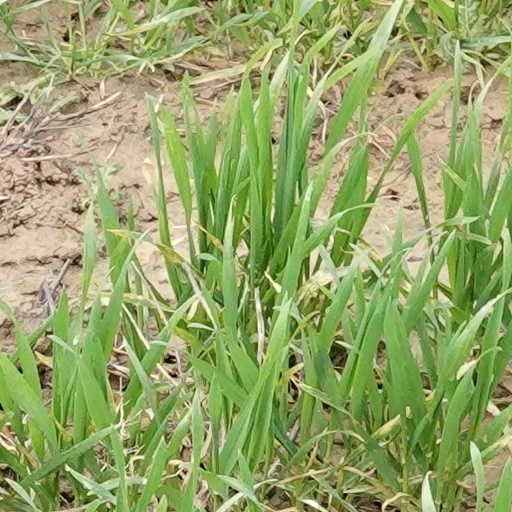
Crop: wheat